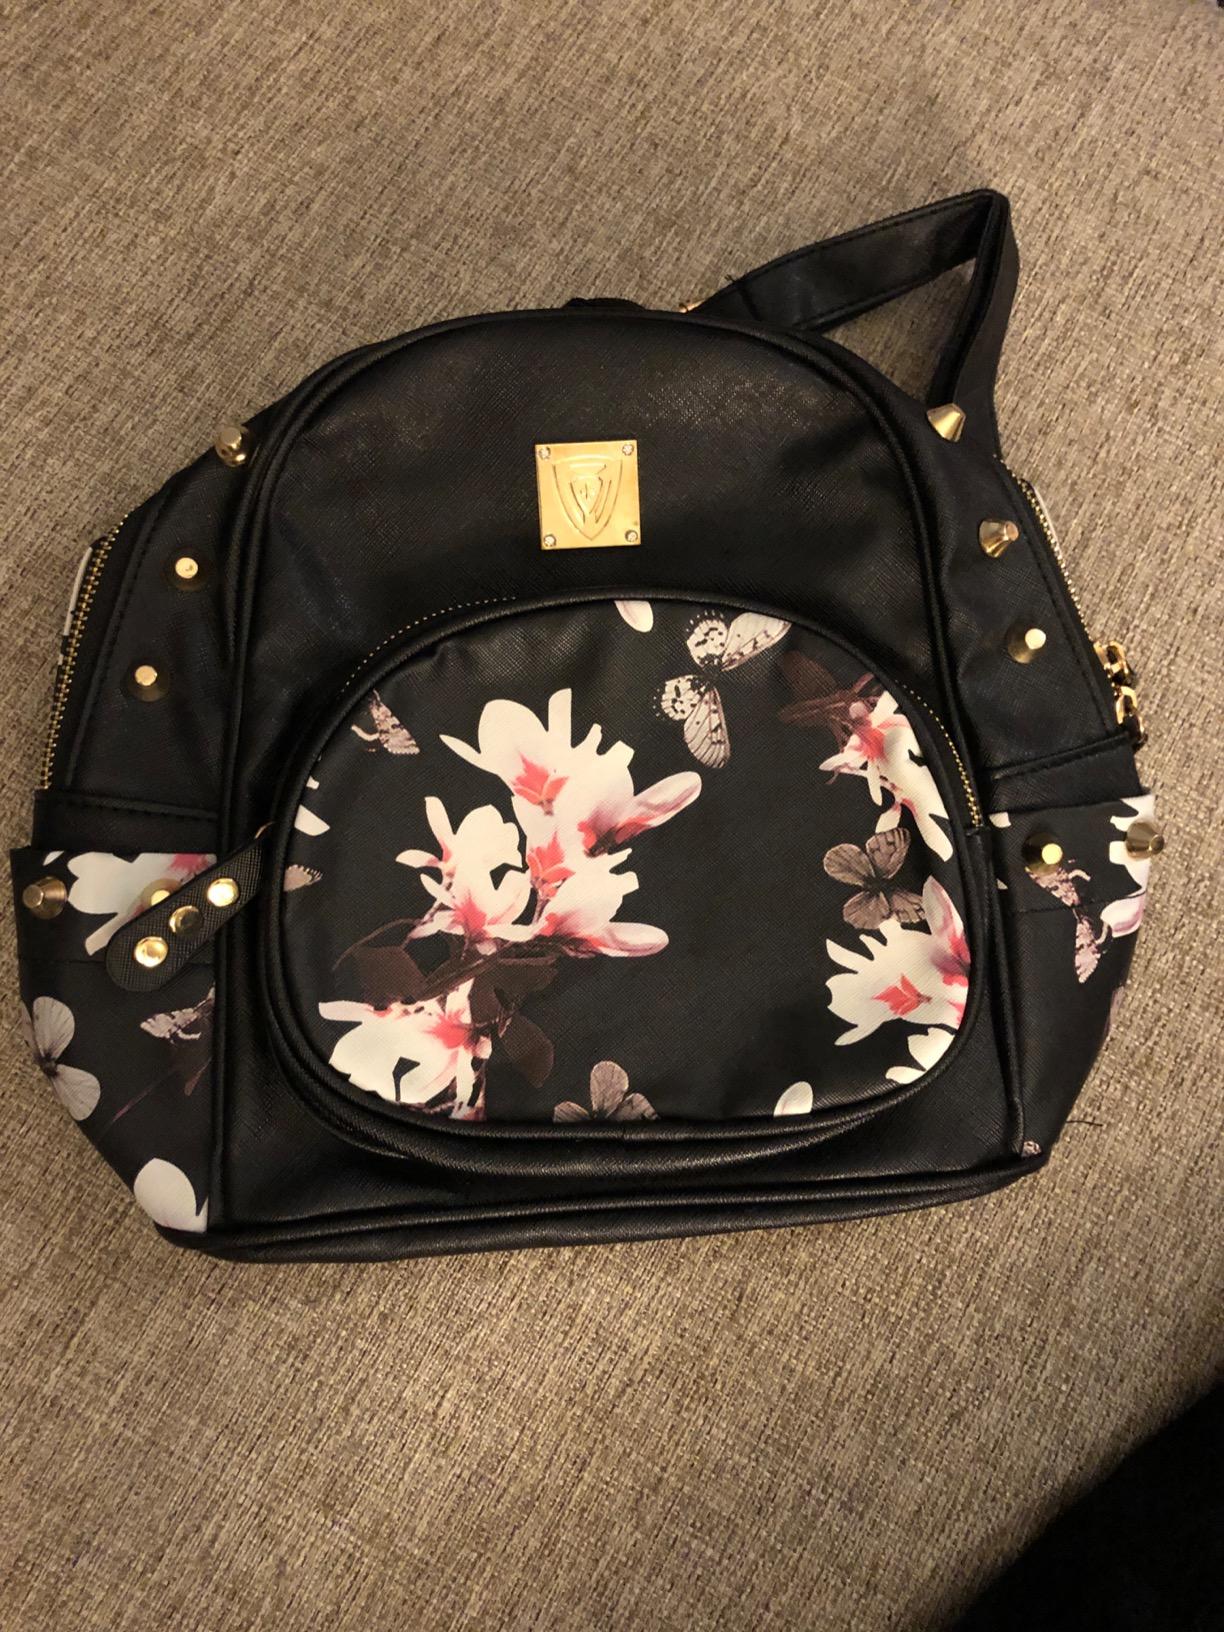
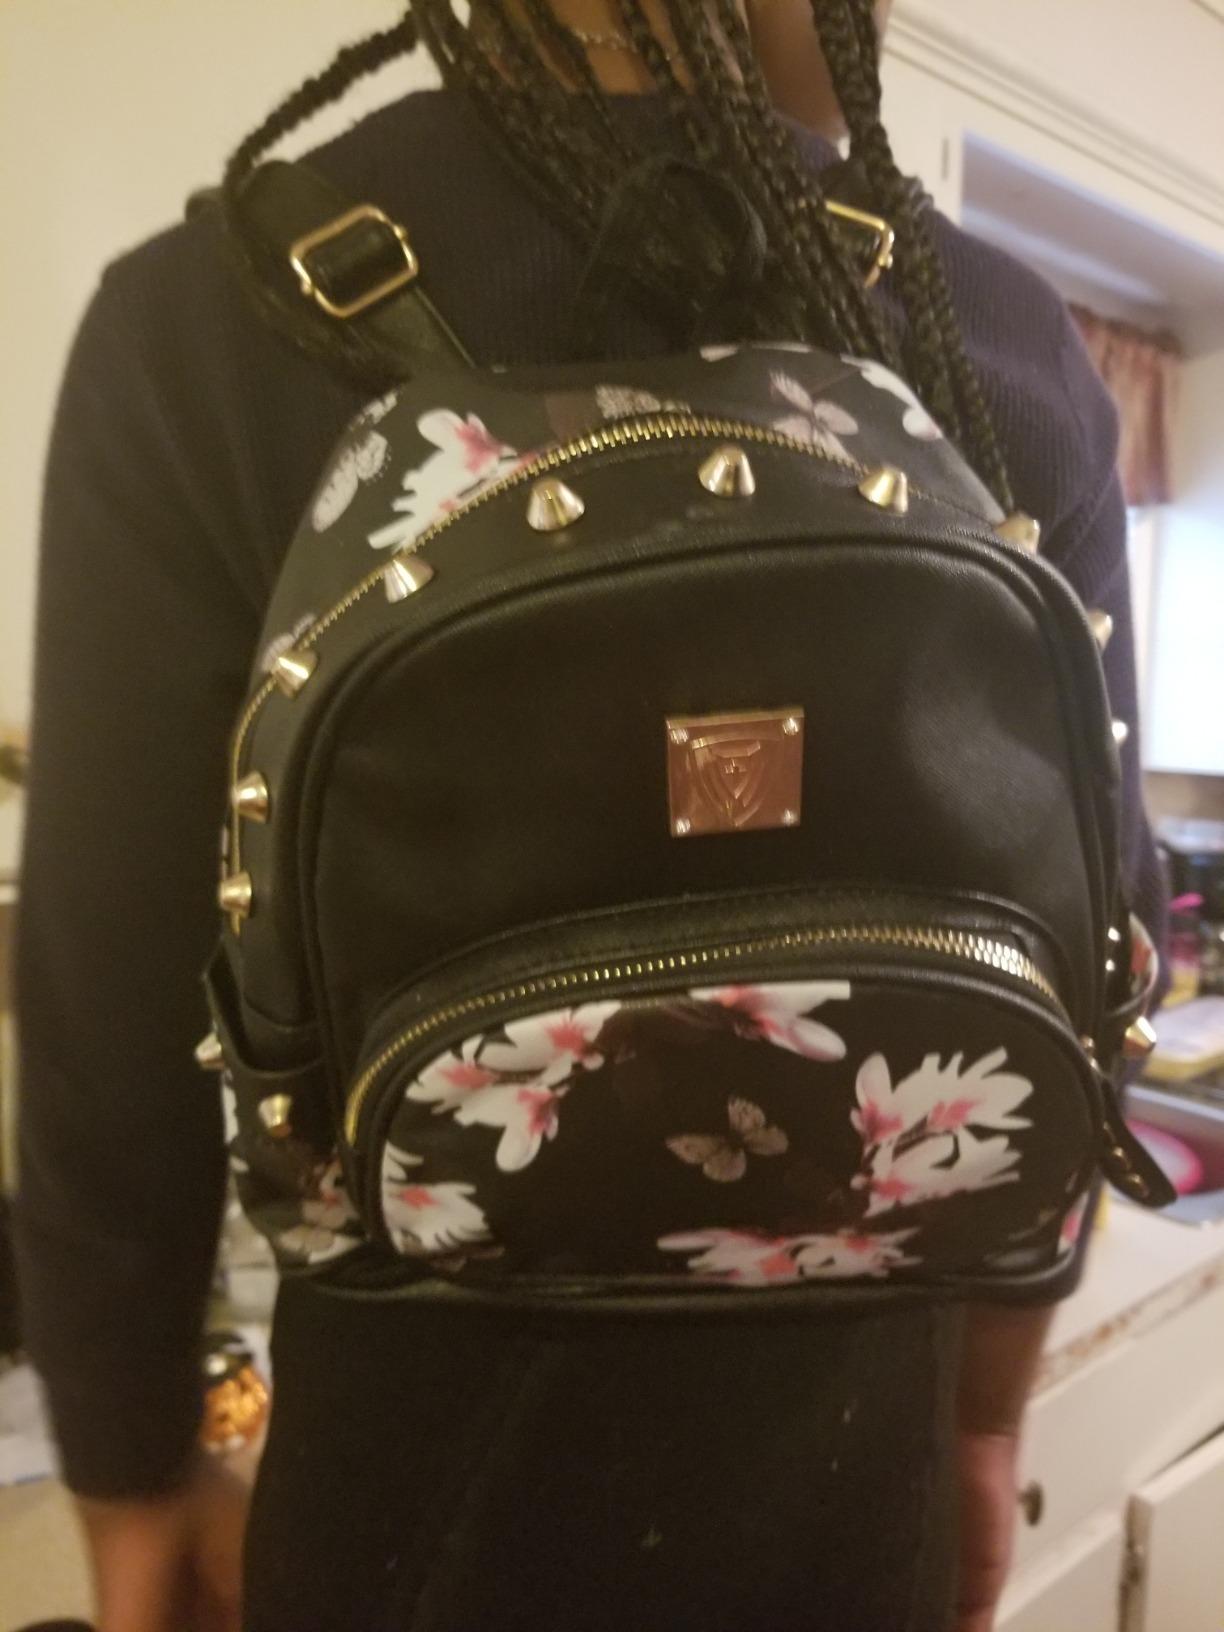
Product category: accessories_handbag
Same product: yes